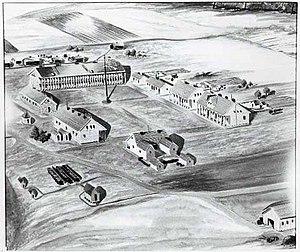
Fort Ridgely est un ancien poste militaire de la US Army établi le 29 avril 1853 dans le Territoire du Minnesota afin de maintenir la paix dans la région après la signature en 1851 du traité de la Traverse des Sioux dans lequel les Dakotas ont cédé aux États-Unis une partie de leurs terres ancestrales. Le fort joua un rôle important au cours de la guerre des Sioux de 1862 et fut attaqué à deux reprises par les Amérindiens au cours de ce conflit. Il fut abandonné en 1867.